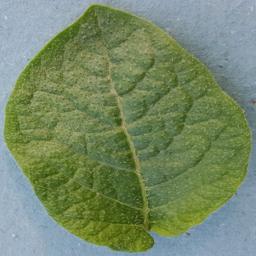
Label: Potato___Healthy